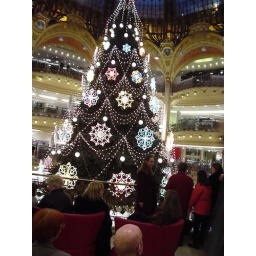
the tree in the centre of Paris's biggest department store. We're on the 2nd floor, it starts on the ground